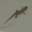
Label: lizard